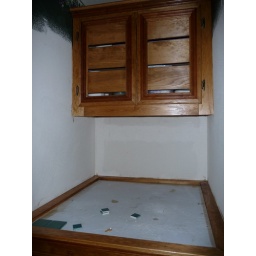
The upper cabinet in bathroom